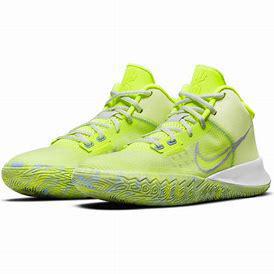
Brand: Nike
Model: Kyrie Flytrap 4